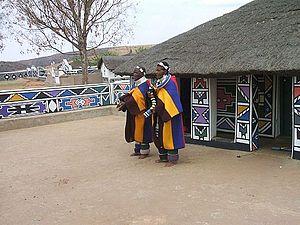
Femmes Ndébéle devant leur case à Botshabelo, un site du patrimoine provincial dans Middelburg dans la province de Mpumalanga d'Afrique du Sud. This media shows a South African Protected Site with SAHRA file reference 9/2/242/0001.